Question: Please indicate a possible affordance area of the carrot that can be used for eating
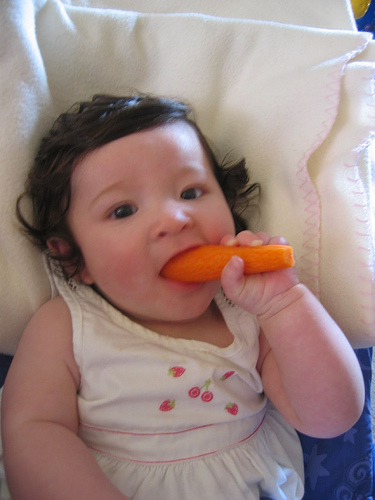
Answer: [163, 239, 291, 288]